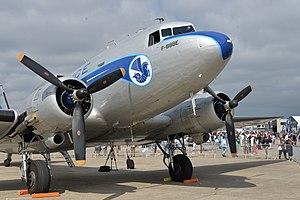
Douglas DC-3 Paris Air Show 2017